Saint Stepanos Monastery

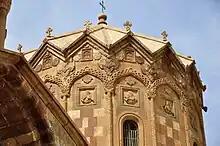

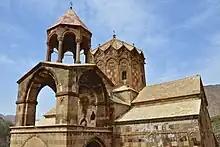
The Saint Stepanos Monastery.

Saint Bartholomew the Apostle first founded a church at the site around AD 62, during the Parthian era. The first monastery was built in the seventh century, and was later expanded in the 10th century. The monastery was damaged during the wars between the Seljuks and the Byzantine Empire in the 11th and 12th centuries.